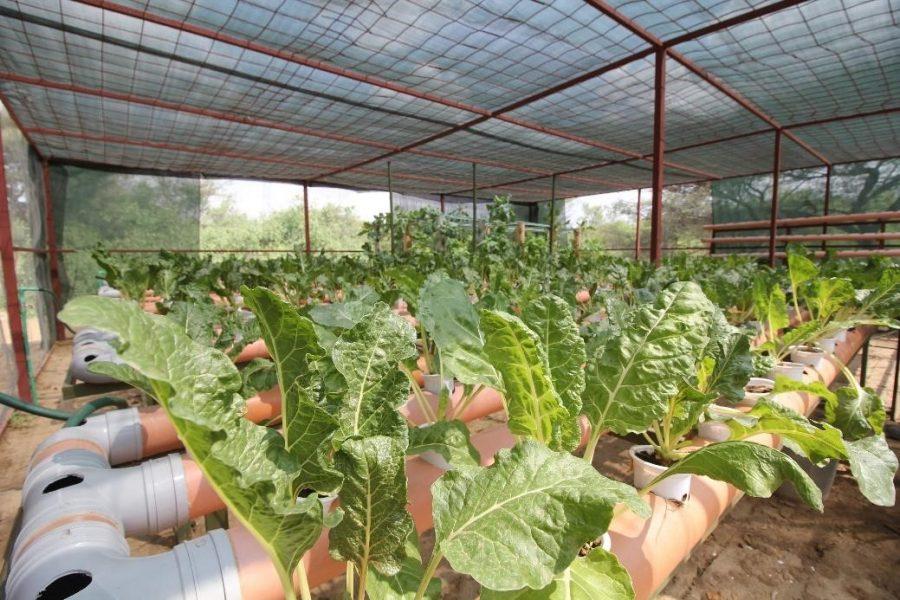
Jengo linalotumika kama nyumba ya kilimo ikiwa imelimwa kilimo cha kisasa cha haidroponi, ambacho hutumia maji na virutubishi badala ya udongo.